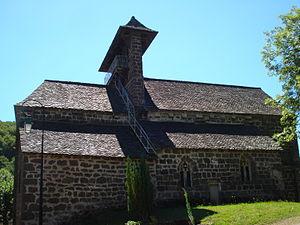
Eglise de Lascelle dans le Cantal en France
Lascelle est une commune française, située dans le département du Cantal en région Auvergne-Rhône-Alpes.
L'église Saint-Rémi est une église catholique située à Lascelle, en France.